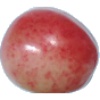
Label: cherry_rainier